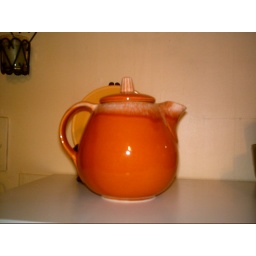
5 cup tea pot in tangerine made as part of the rainbow line. circa-1960-1965